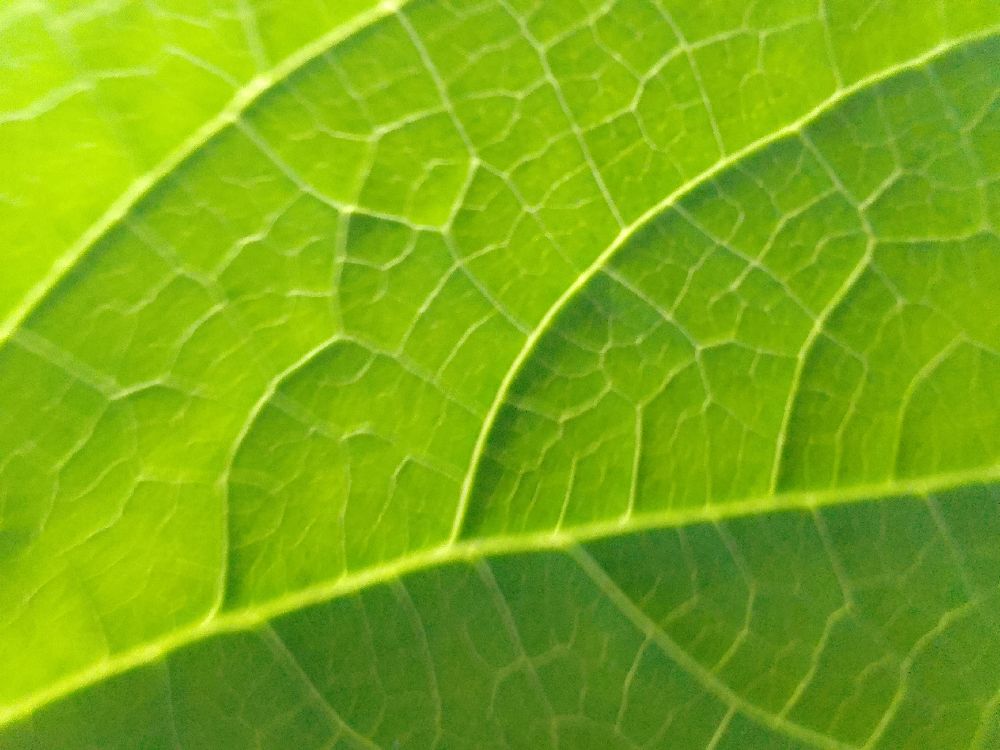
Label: healthy